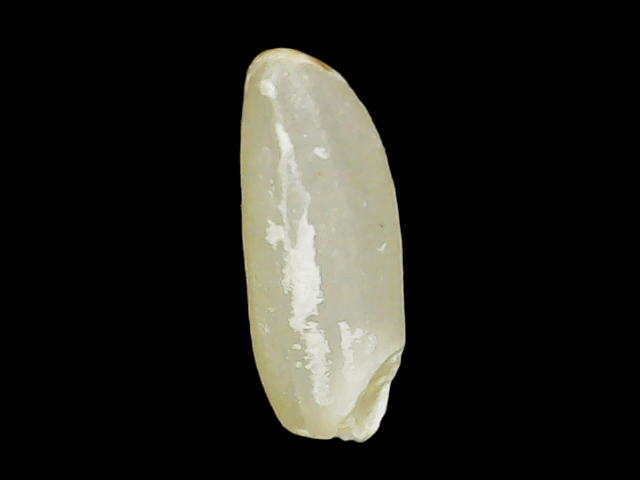
Rice variety: Binadhan12